Erica Kershaw

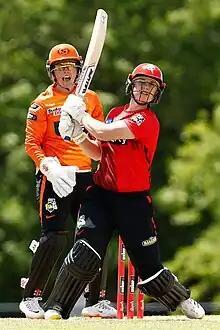
Erica Kershaw scores 34 off 18 to beat Perth Scorchers, eliminating them from the WBBL 08 Semi Finals.

Erica Kershaw (born 23 December 1991) is an Australian cricketer who plays as a wicket-keeper and left-handed batter. She has played for Victoria, Melbourne Renegades, ACT Meteors, Hobart Hurricanes. She made her maiden WNCL fifty on 24 September 2019, scoring 52 in ACT's three-wicket win over the South Australian Scorpions. In the final game for the Renegades she scored 34 off 18 to beat Perth Scorchers eliminating them from the WBBL 08 Semi Finals and earned herself Player of the Match.